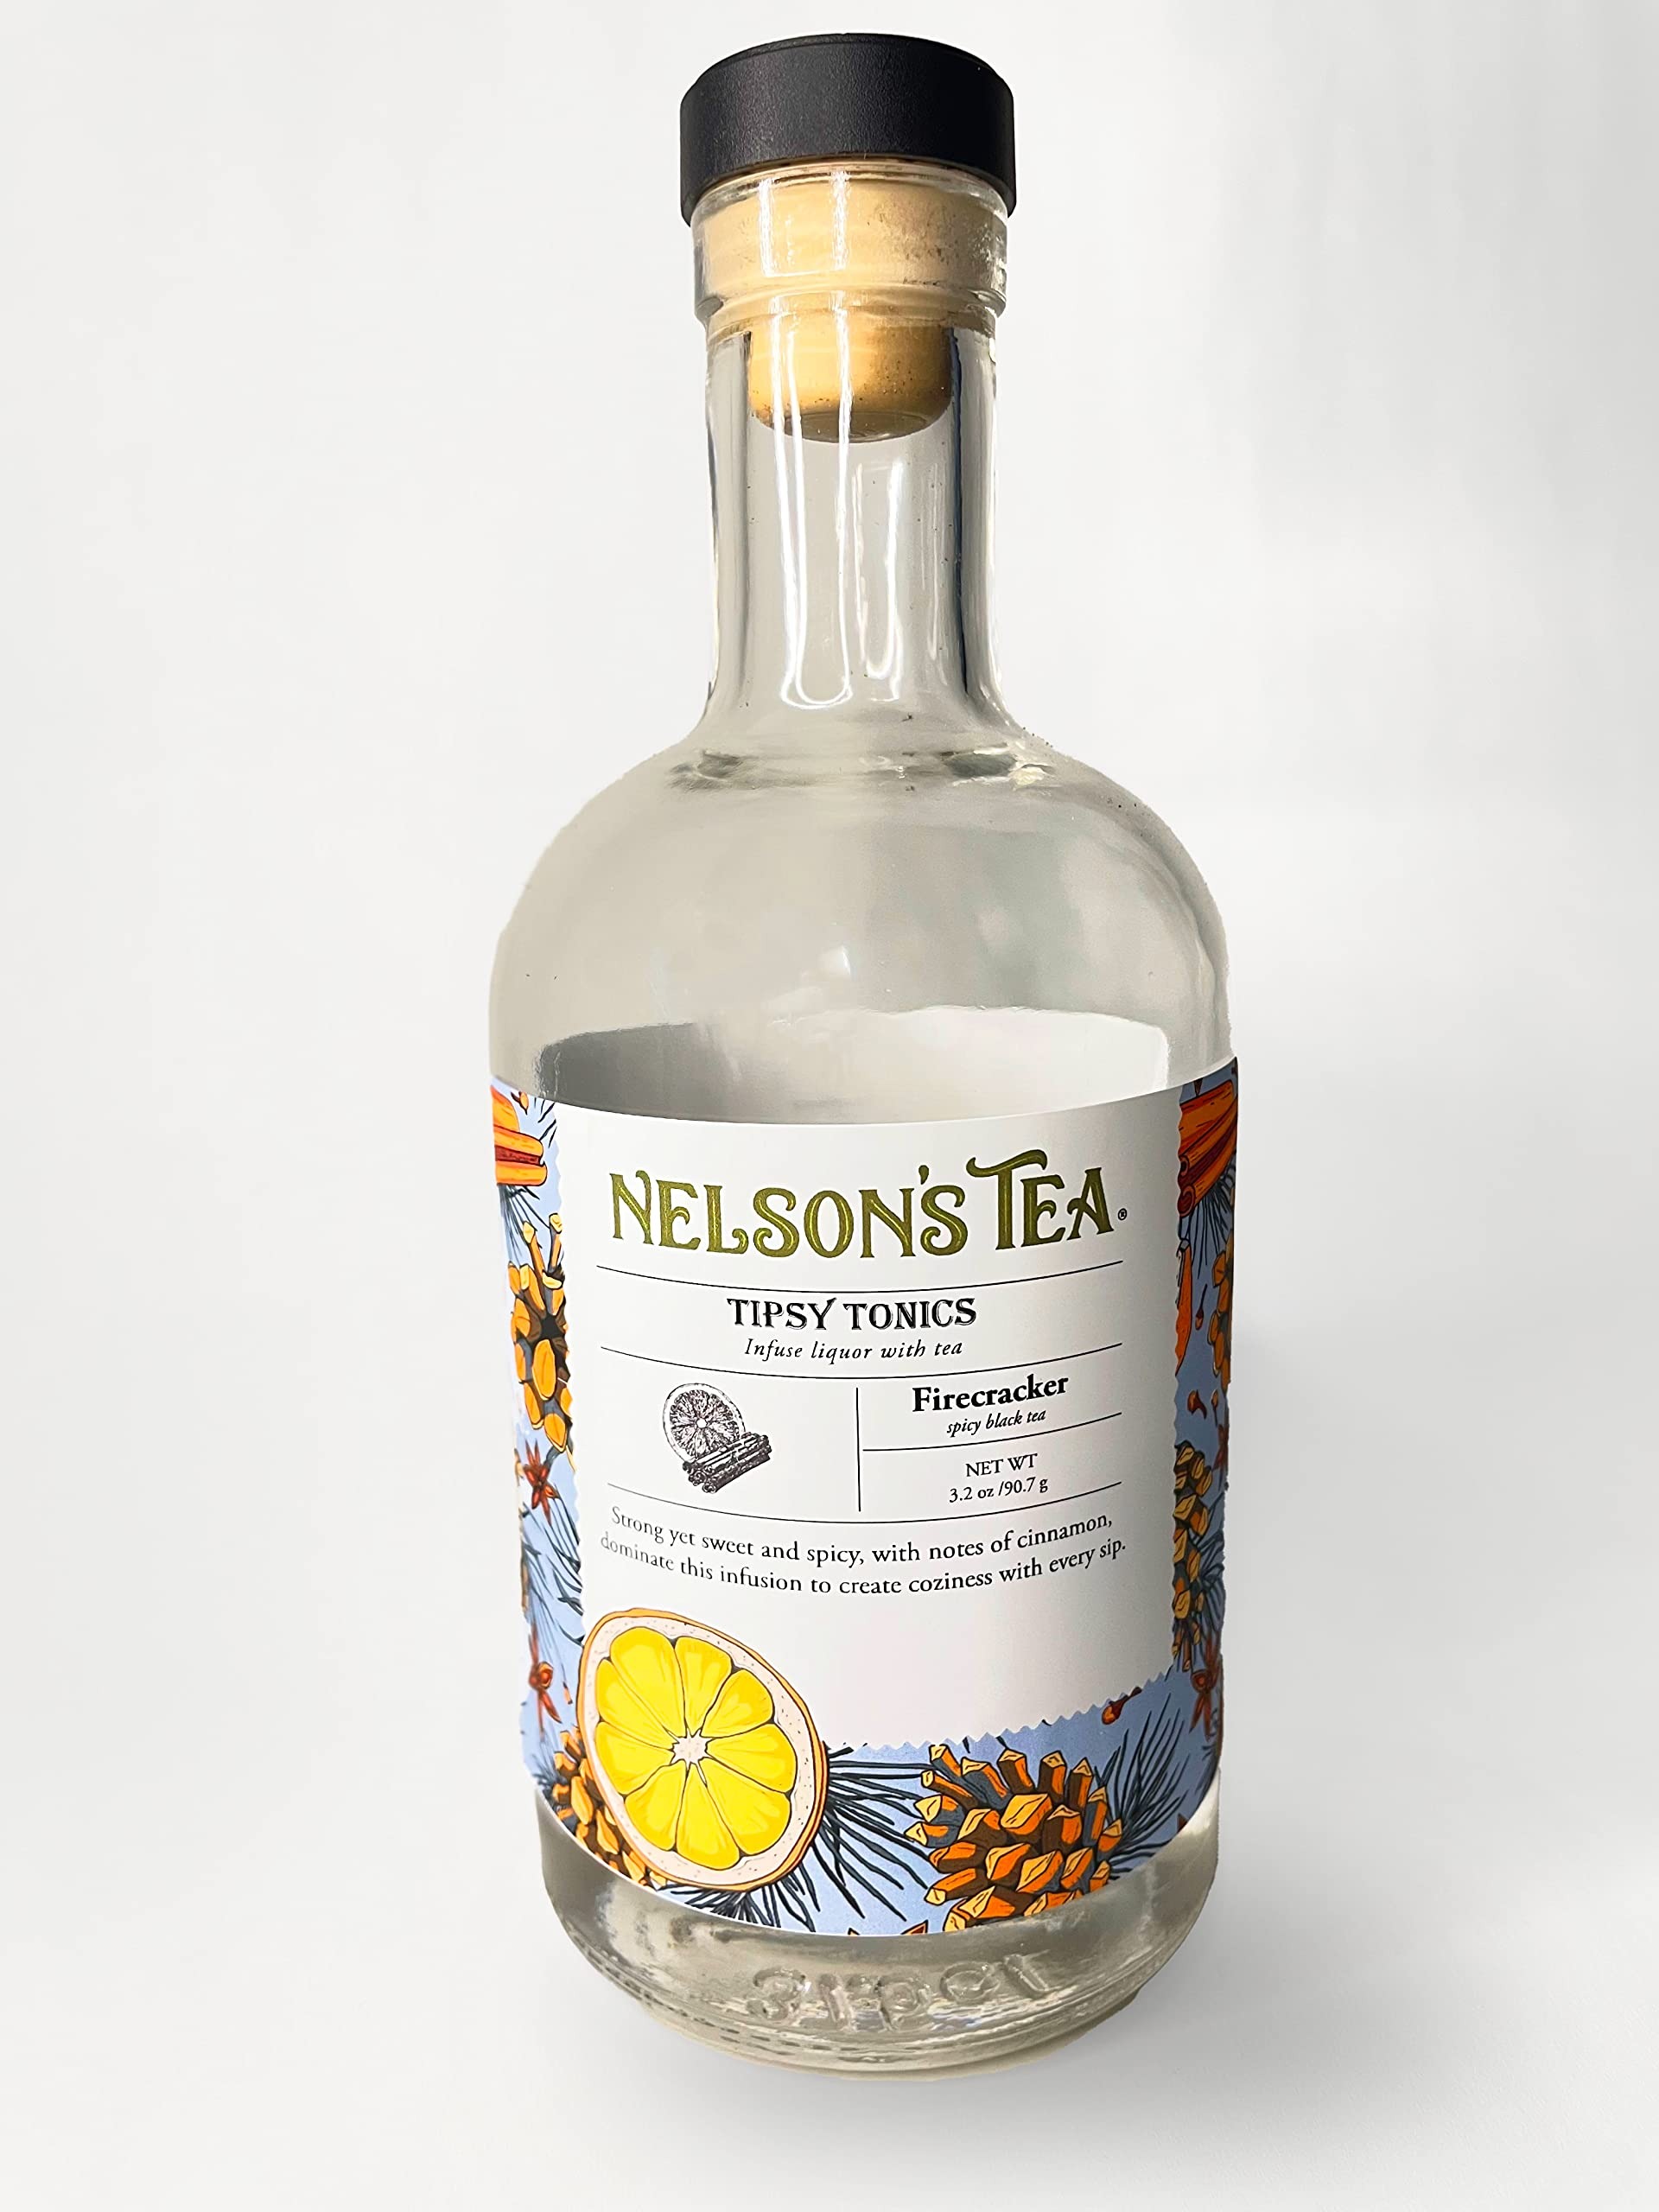
Item Name: Nelson's Tea - FireCracker - Tipsy Tea Infusions - Tea Infused liquor
Bullet Point 1: Strong yet sweet and spicy, with notes of cinnamon, dominate this infusion to create coziness with every sip.
Bullet Point 2: Ingredients: black tea, cinnamon chips, clove, peppercorns, orange peel, cane sugar, and natural flavoring
Bullet Point 3: We are a husband & wife owned, Indianapolis, IN based company. We offer small batch, hand crafted, artisan teas. Our blends are thoughtfully created and blended with all natural ingredients.
Product Description: Strong yet sweet and spicy, with notes of cinnamon, dominate this infusion to create coziness with every sip. <br><br> <b>Directions:</b> Fill flask with your favorite room temp liquor. Infuse 15 minutes, swirling every 5 minutes.<br><br> <b>Ingredients:</b> black tea, cinnamon chips, clove, peppercorns, orange peel, cane sugar, and natural flavoring<br><br> We recommend vodka or whiskey, but have fun and be creative!<br><br> <i>*Includes Tipsy Tonic infusion ingredients & bottle ONLY. Refills sold seperately</i>
Value: 1.0
Unit: Count

Price: 14.95